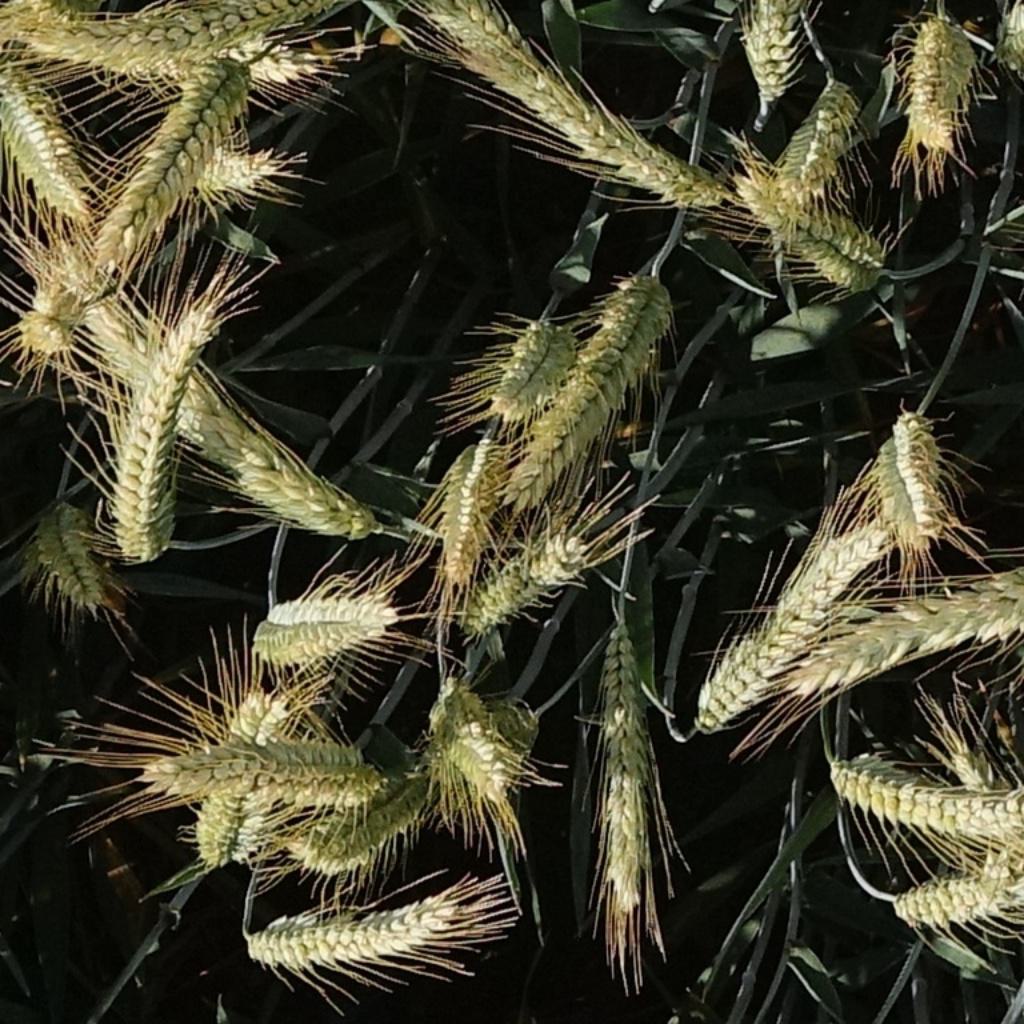
Country: France
Location: VLB
Wheat development stage: Filling